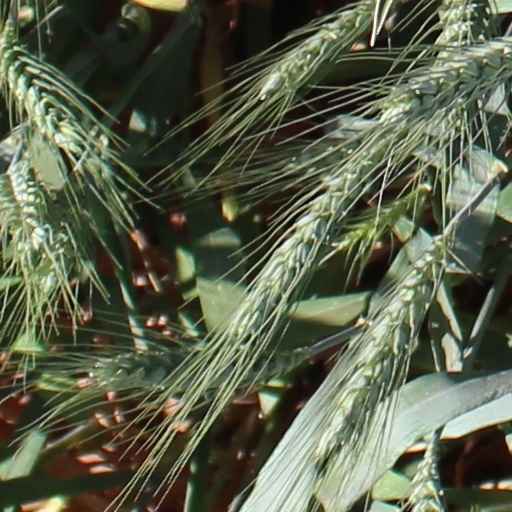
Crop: wheat